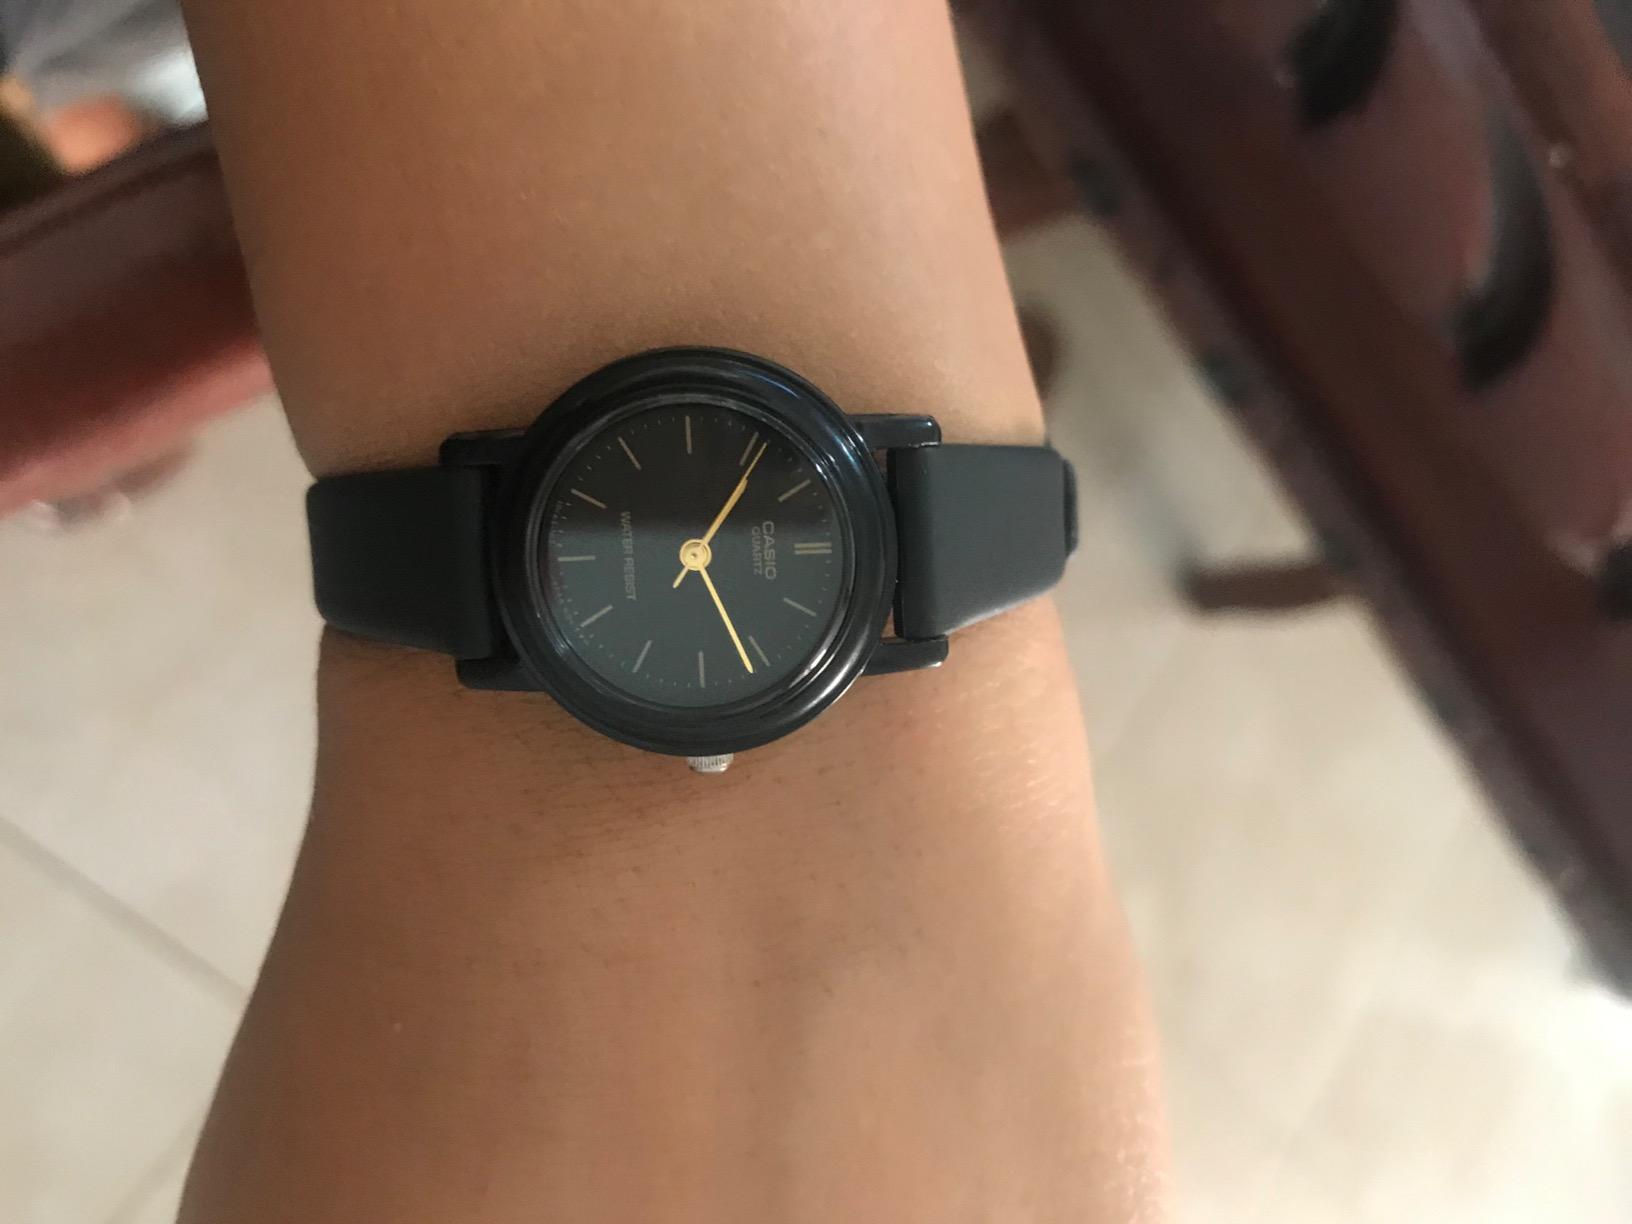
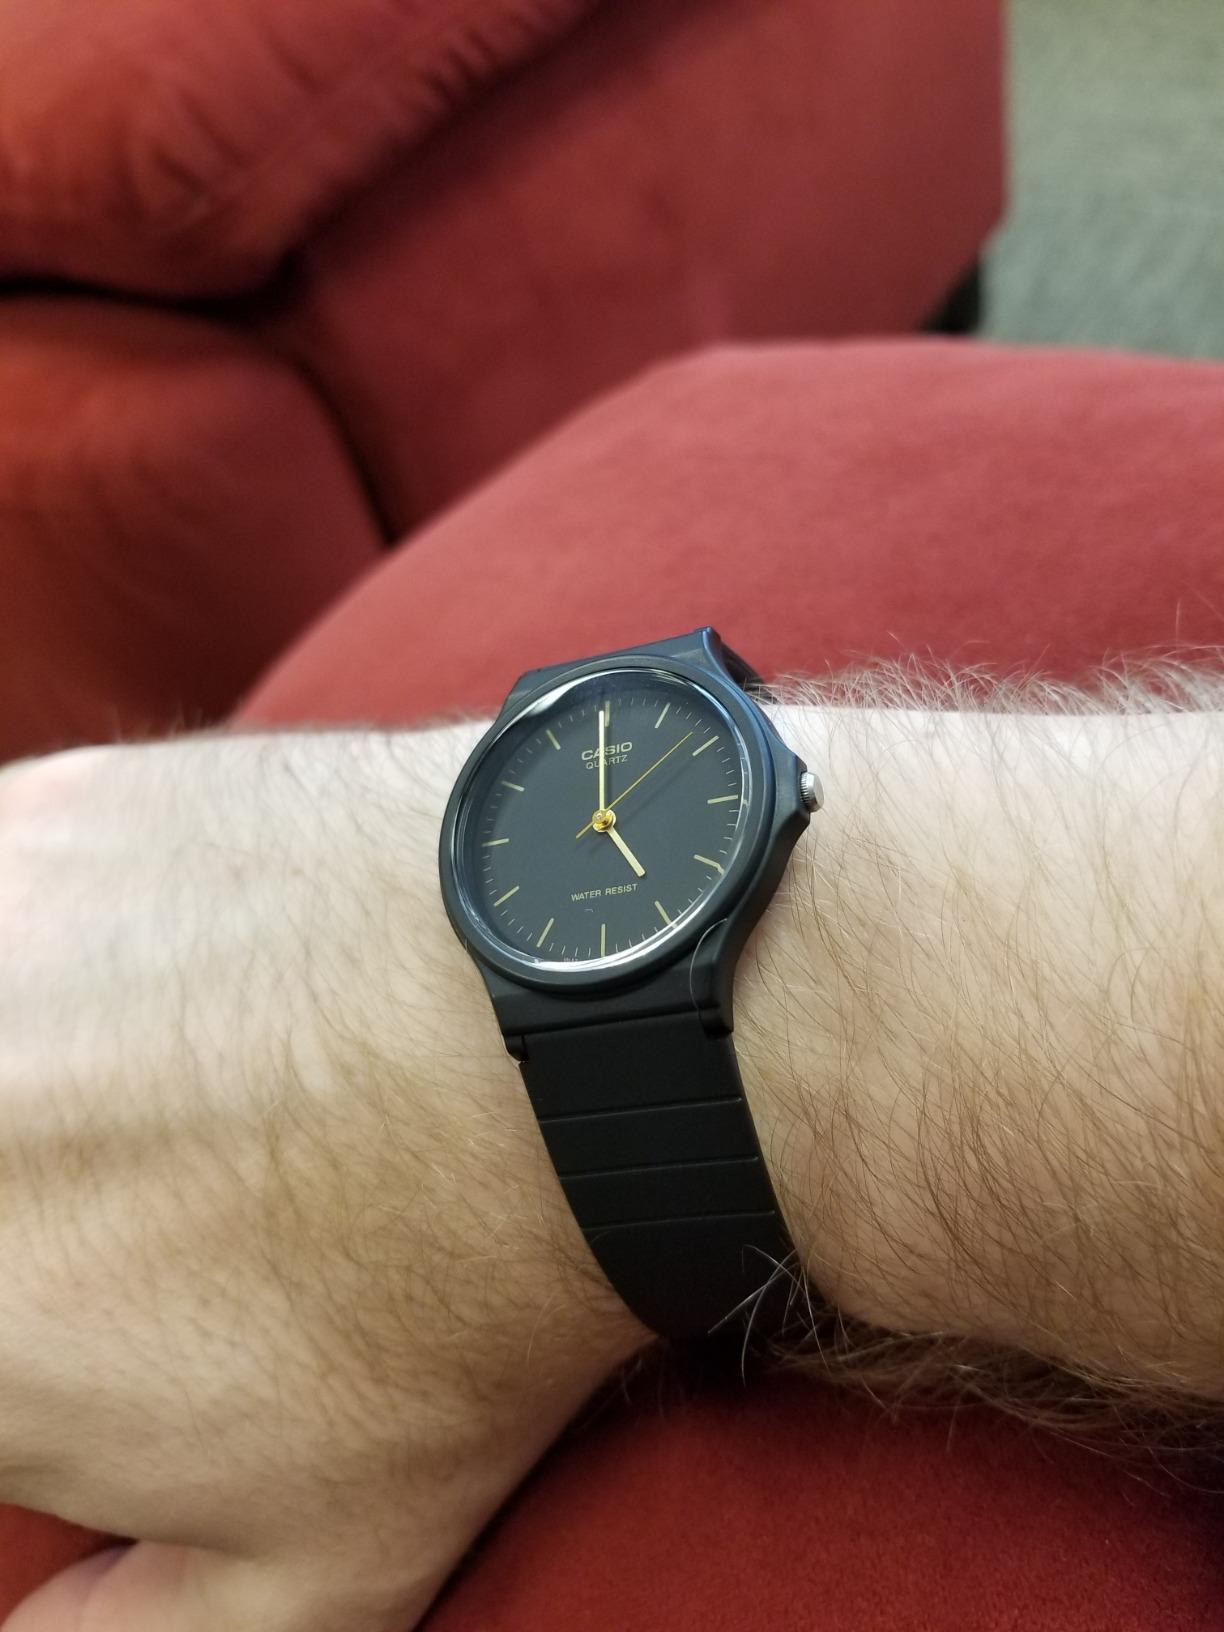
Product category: accessories_watch
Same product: no